Clothing in ancient Greece

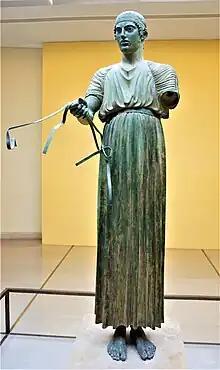
Charioteer of Delphi wearing a tite.

Clothing in ancient Greece refers to clothing starting from the Aegean bronze age (3000 BCE) to the Hellenistic period (31 BCE). Clothing in ancient Greece included a wide variety of styles but primarily consisted of the chiton, peplos, himation, and chlamys. Ancient Greek civilians typically wore two pieces of clothing draped about the body: an undergarment ( : chitōn or : péplos) and a cloak ( : himátion or : chlamýs). The people of ancient Greece had many factors (political, economic, social, and cultural) that determined what they wore and when they wore it.